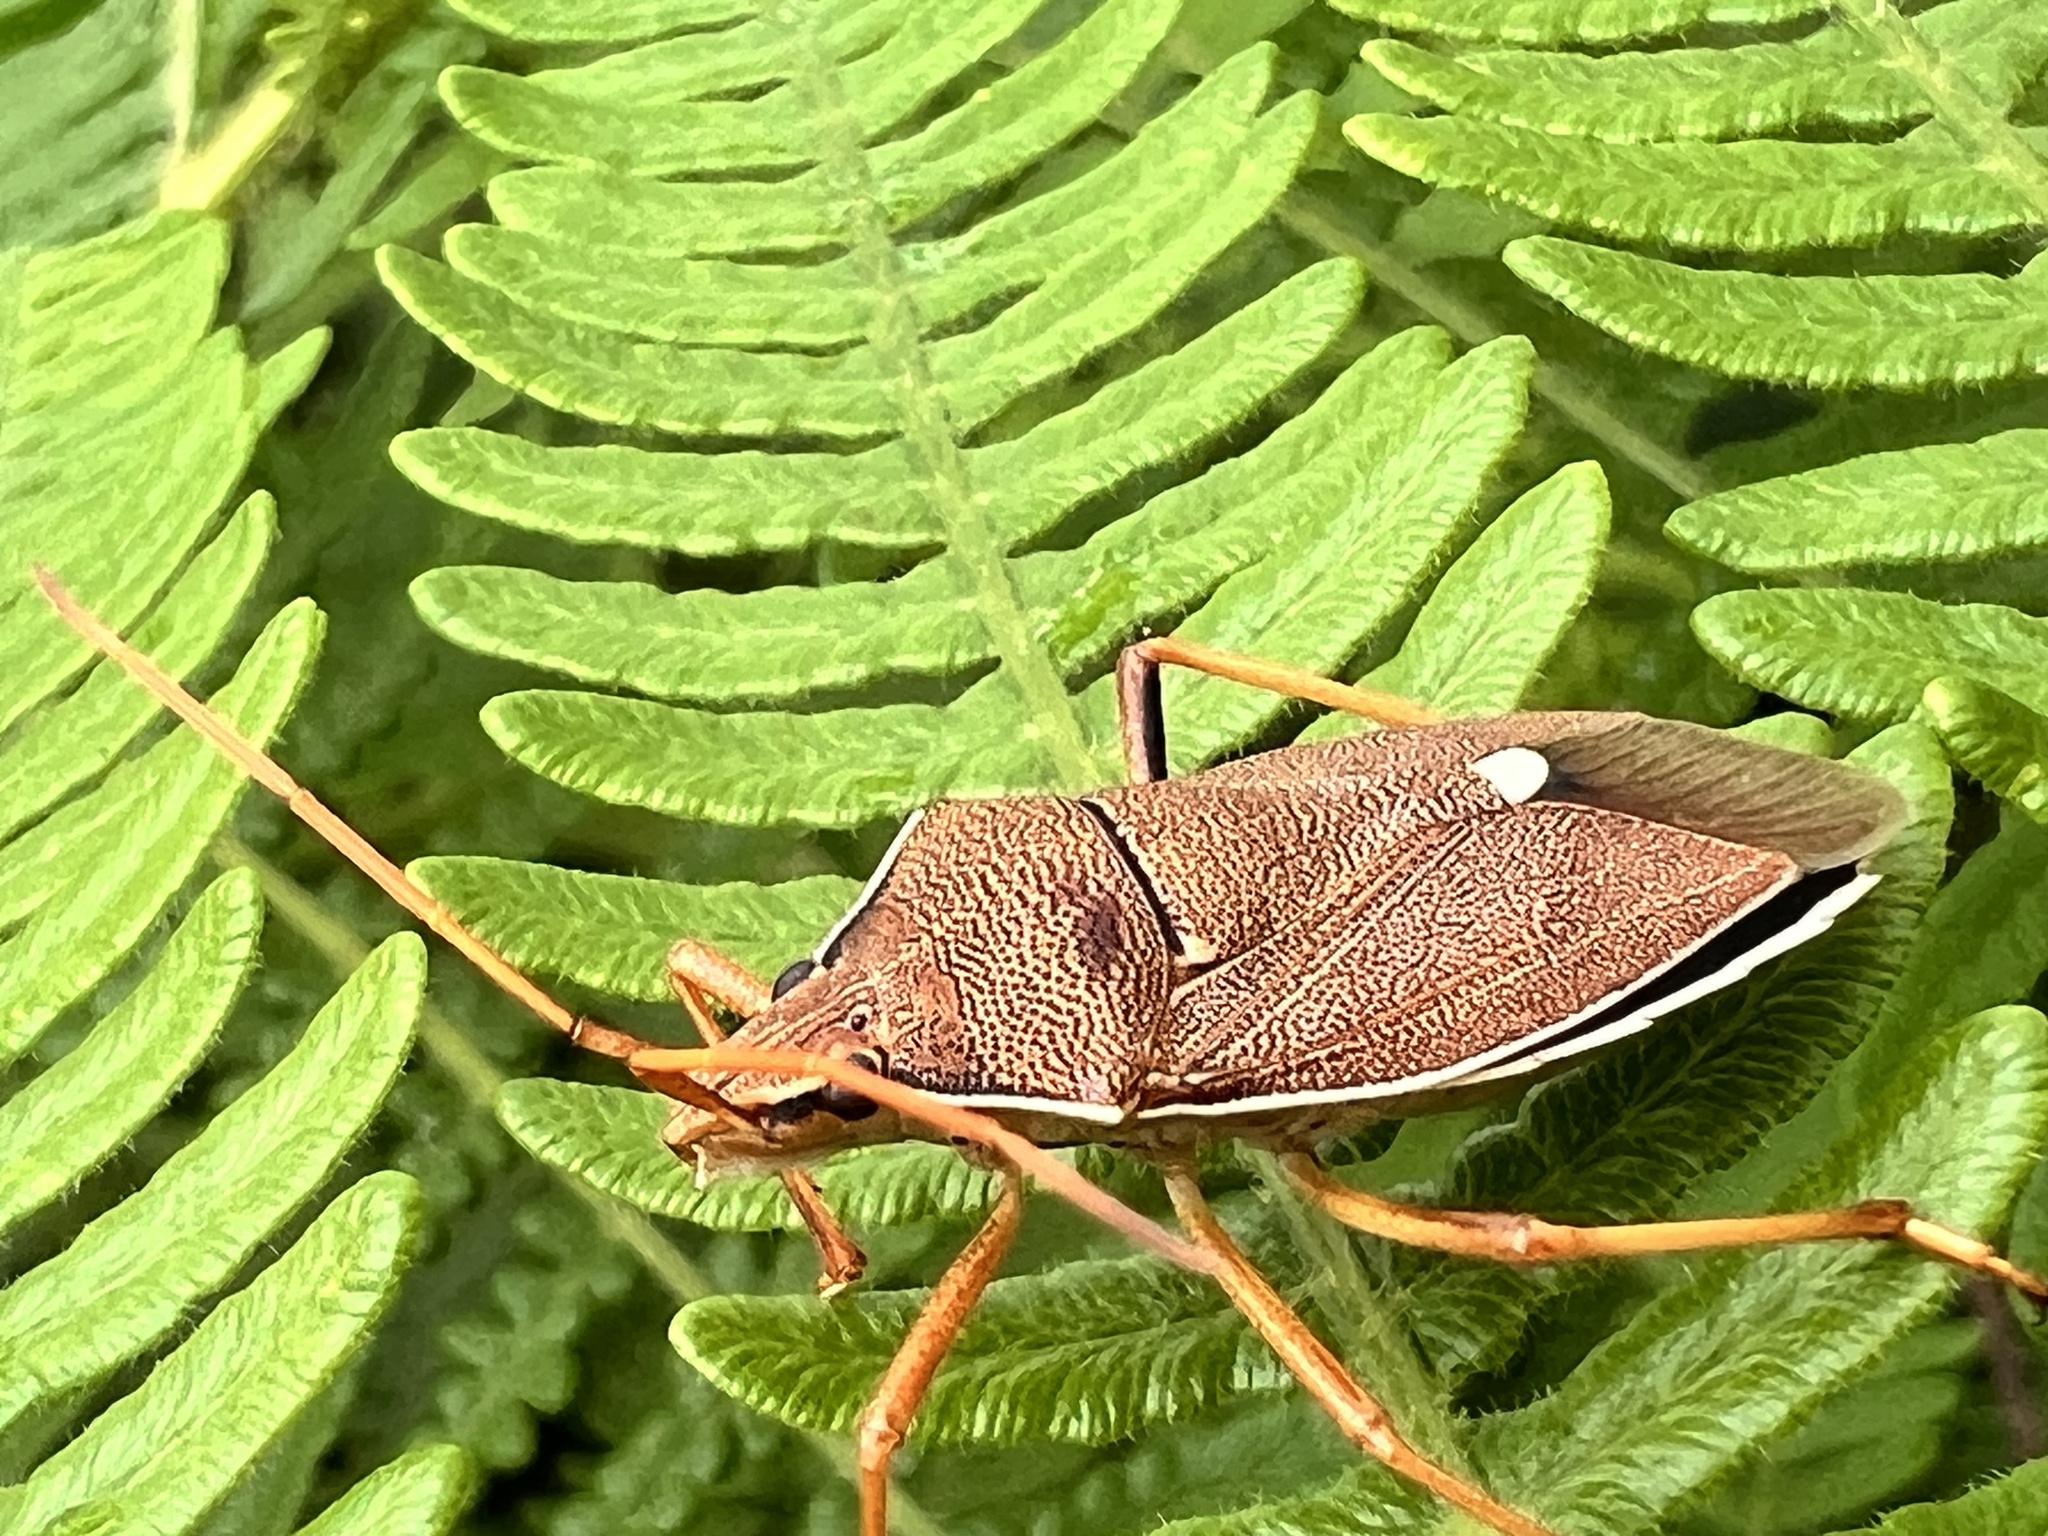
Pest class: stink_bug